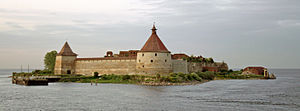
Sjlisselburg
Sjlisselburg er en by ved floden Nevas udløb fra Ladoga i Kirovskij rajon, Leningrad oblast i Den Russiske Føderation. Sjlisselburg har 14.763 indbyggere, og ligger knapt 50 km øst for Sankt Petersborg.